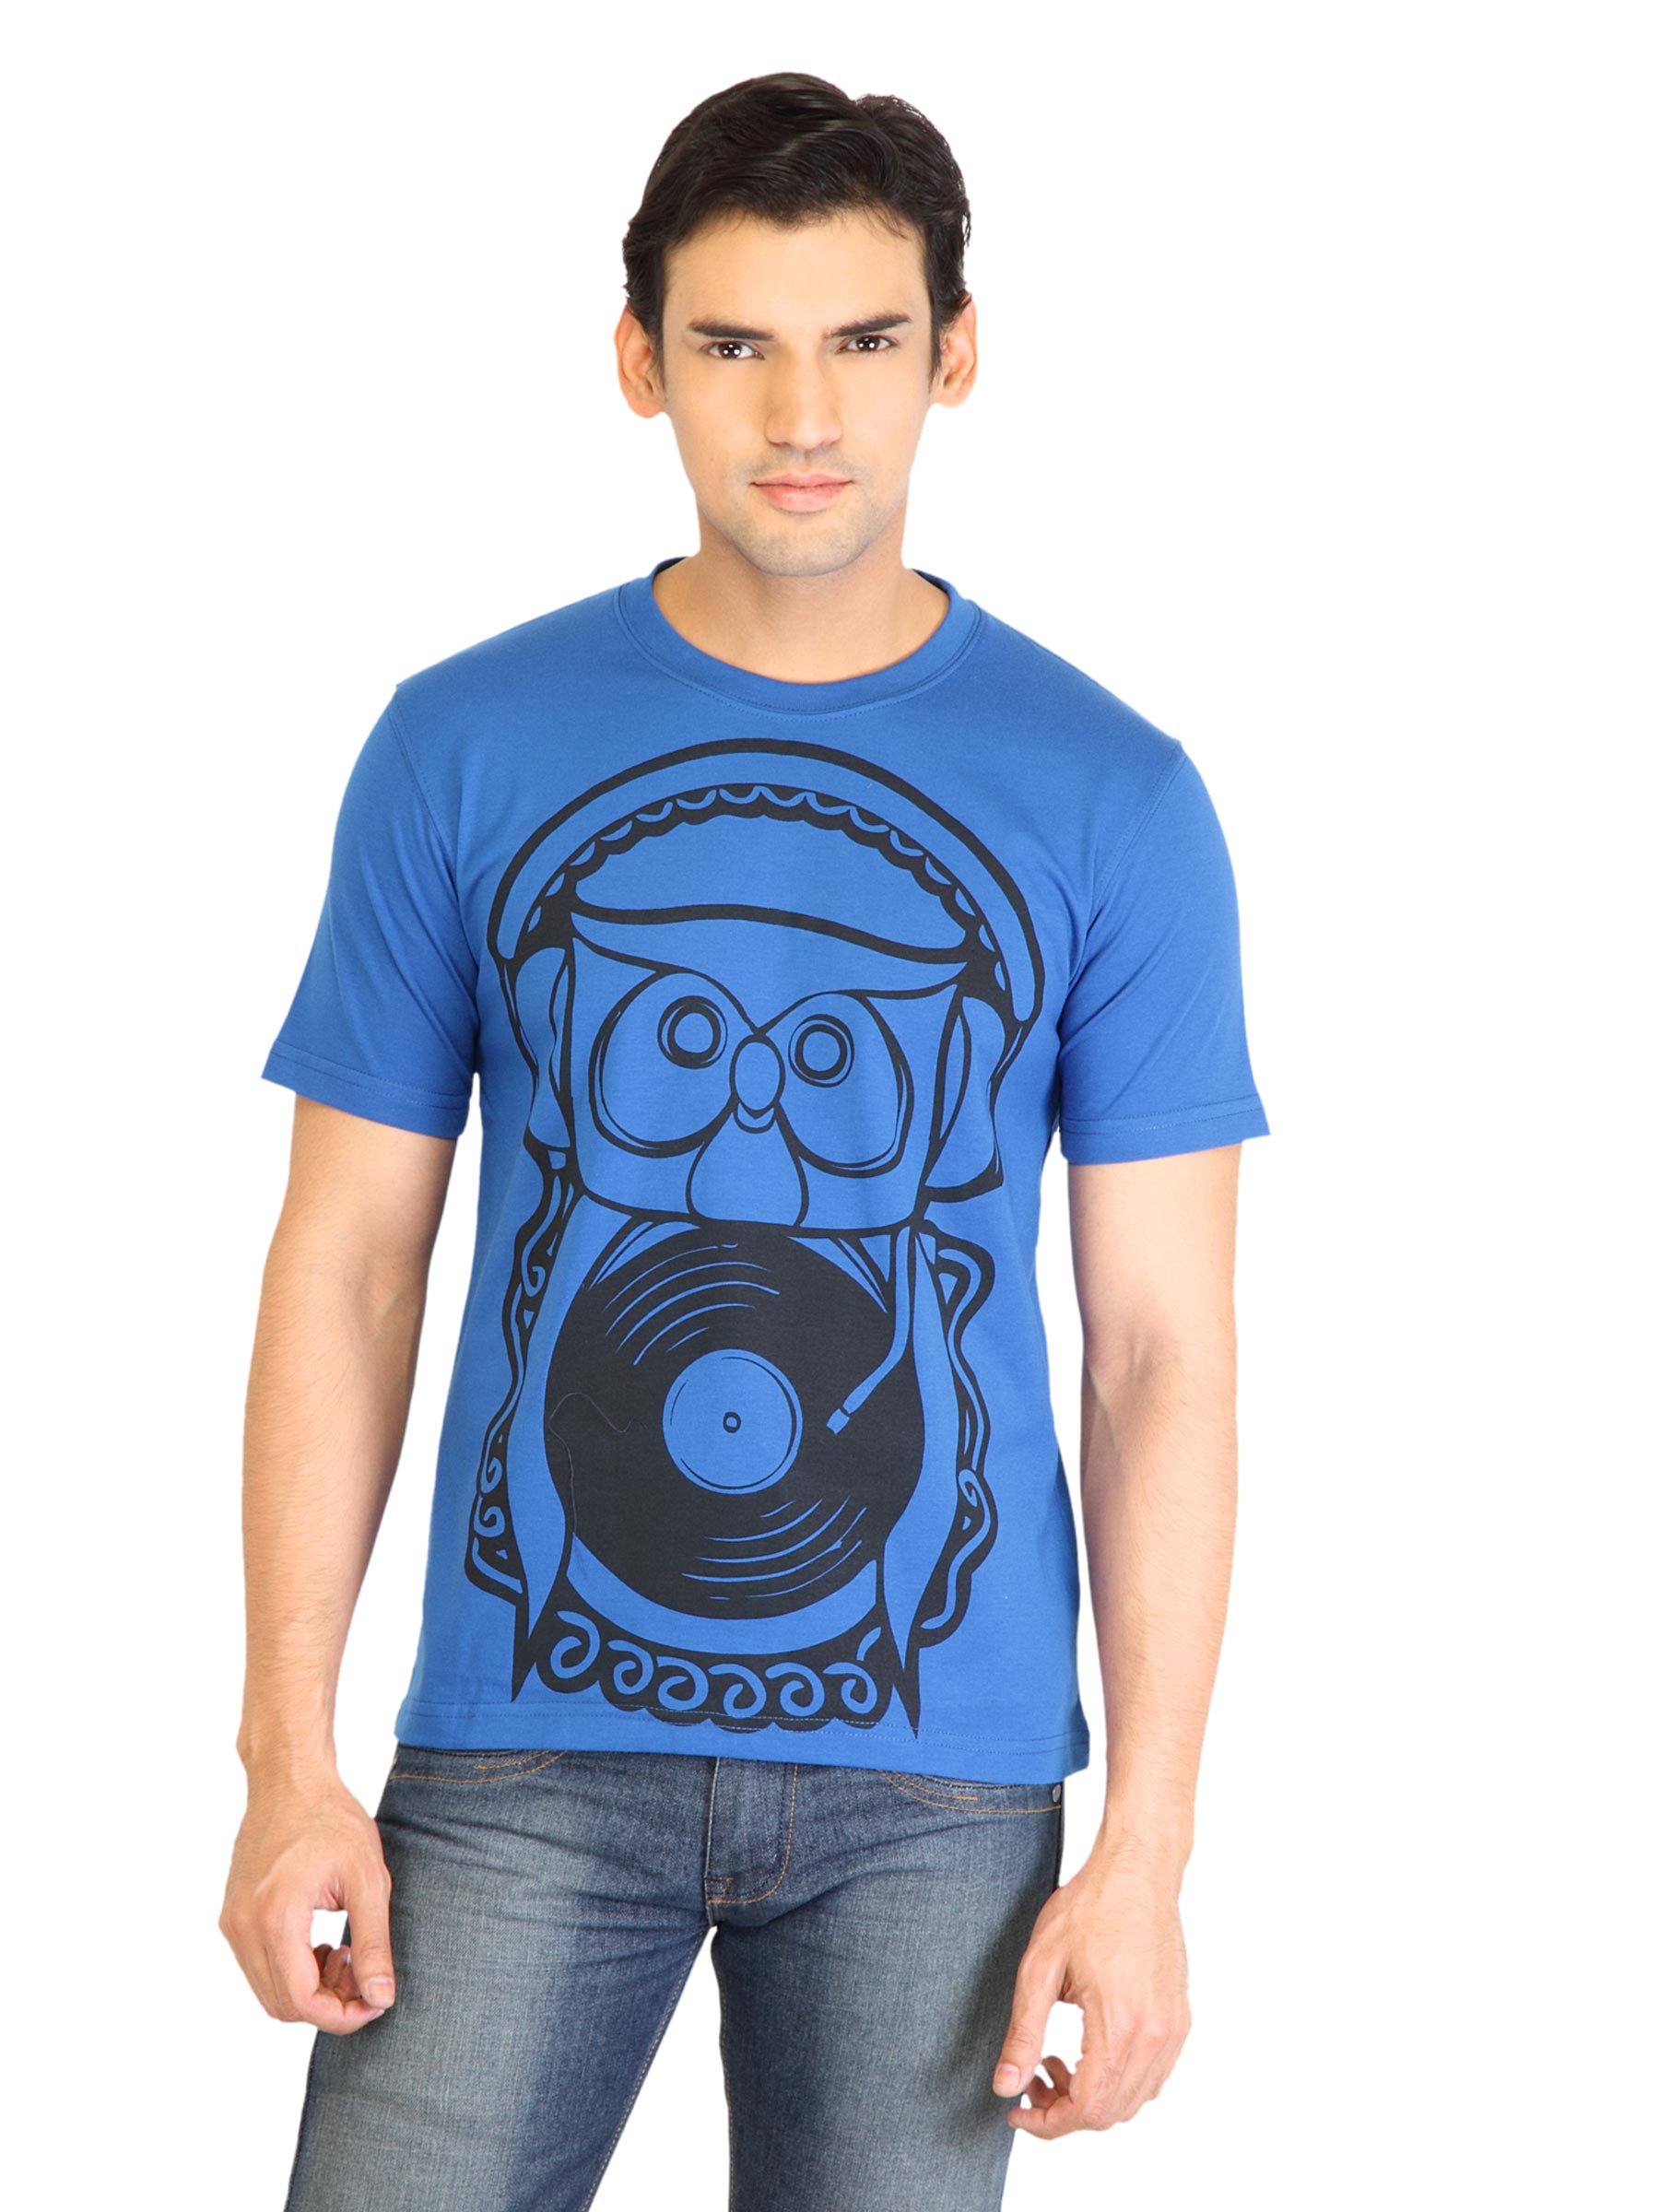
Peter England Men Printed Navy Blue TShirt
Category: Apparel / Topwear / Tshirts
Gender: Men
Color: Navy Blue
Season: Fall 2011
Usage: Casual